First Bulgarian Empire

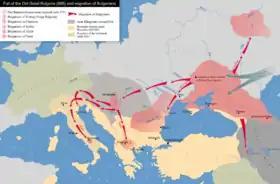
The Bulgar migrations after the fall of Old Great Bulgaria in the 7th century

The Bulgars were Turkic semi-nomadic warrior tribes that flourished in the Pontic–Caspian steppe and the Volga region during the 7th century. They became known as nomadic equestrians in the Volga-Ural region, but some researchers say that their ethnic roots can be traced to Central Asia. They spoke a form of Turkic as their main language. The Bulgars included the tribes of Onogurs, Utigurs and Kutrigurs, among others.